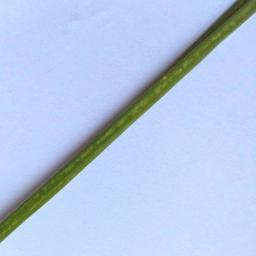
Label: Rice___Healthy